Bilge Su Koyun

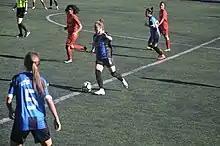
Bilge Su Koyun (#6) playing for Fatih Vatan Spor in the 2018–19 First League's home match against Ataşehir Belediyespor.

Koyun obtained her license from Beşiktaş J.K. on 30 May, 2014. She started to play in the 2014–15 Turkey Women's Third League. Her team was promoted at the end of that season to the Second League. Her team finished the season as winner, and she enjoyed her team's promotion to the First League.